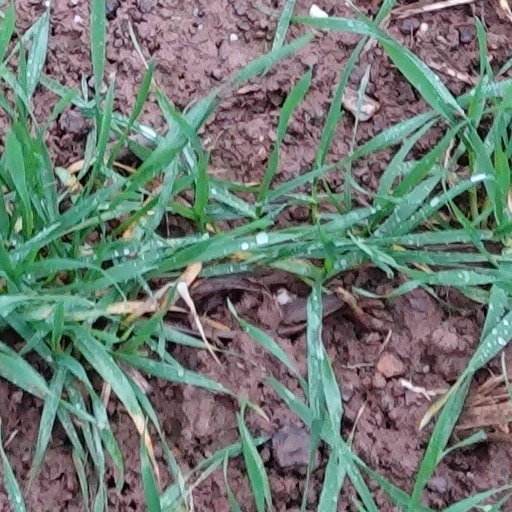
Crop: wheat